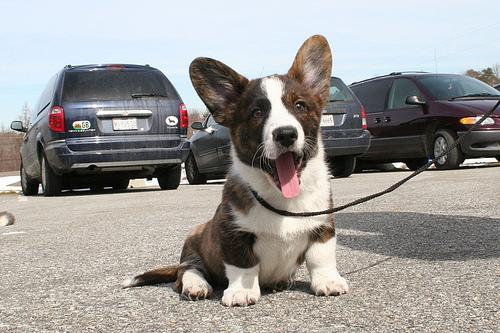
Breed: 2909-n000116-Cardigan